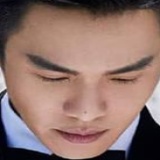
diễn viên Trương Nhược Quân